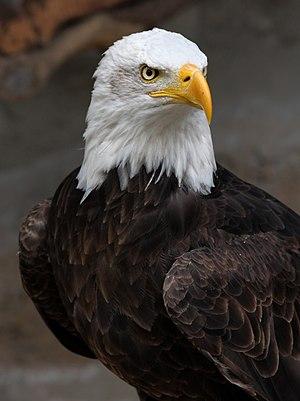
Un pygargue à tête blanche.
Le Pygargue à tête blanche est une espèce de rapaces qui vit en Amérique du Nord. Malgré son nom anglais de Bald Eagle ou sa dénomination populaire d'« aigle à tête blanche », il ne s'agit pas d'un aigle du genre Aquila mais d'un pygargue du genre Haliaeetus : il s'en distingue par son régime alimentaire, essentiellement composé de poissons, mais aussi par son bec massif et par le fait que ses pattes ne sont pas recouvertes de plumes jusqu'aux serres, l'un des caractères propres aux vrais aigles. Alors que l'aigle vit dans les massifs forestiers et les montagnes, le pygargue préfère les lacs, les rivières et les zones côtières, où il peut trouver sa nourriture. À ce titre, il est parfois nommé « aigle de mer » ou « aigle pêcheur » américain. Subdivisé en deux sous-espèces, il se rencontre sur presque toute la superficie de l'Amérique du Nord, de l'Alaska au nord jusqu'au Mexique au sud tant sur la côte Atlantique que Pacifique. Emblème national des États-Unis, l'espèce a été un temps menacée dans ce pays au XXᵉ siècle.